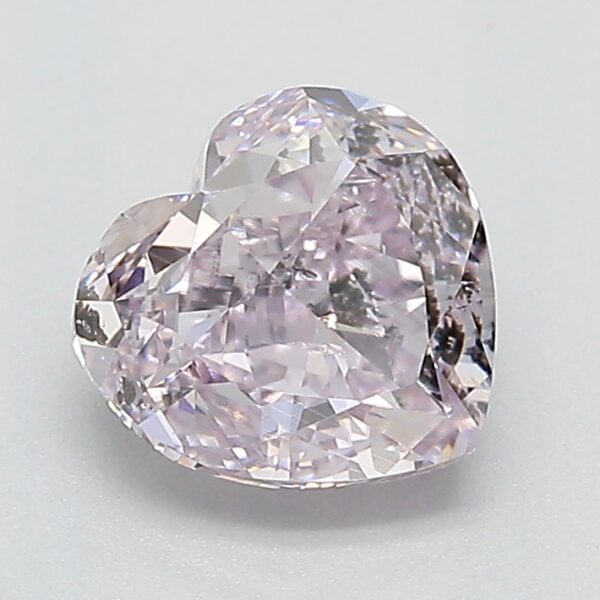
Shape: heart
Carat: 1
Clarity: I2
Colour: FANCY
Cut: EX
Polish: VG
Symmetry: GD
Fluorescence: F
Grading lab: GIA
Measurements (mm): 5.94 x 6.05 x 3.56